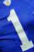
Number: 1